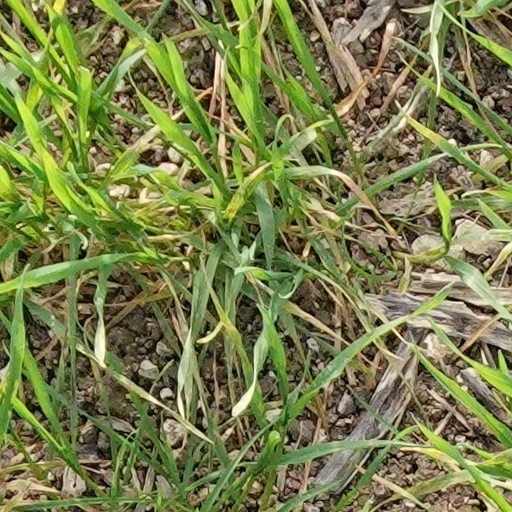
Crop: wheat